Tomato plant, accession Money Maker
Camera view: vertical (180 deg); turntable rotation: 60 degrees
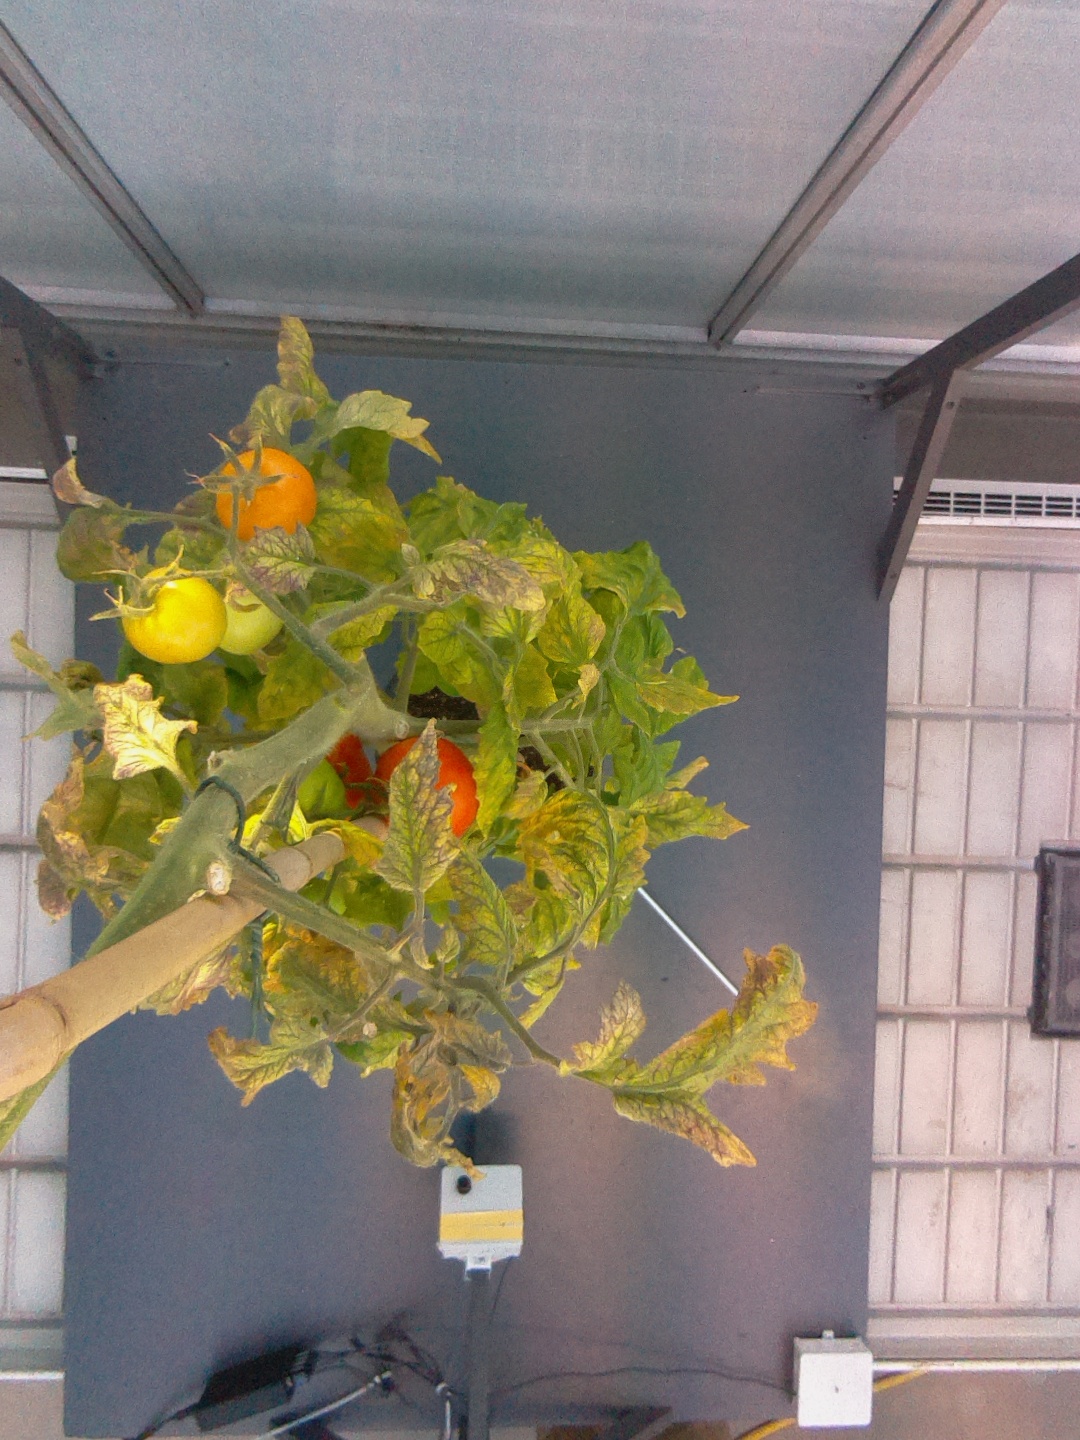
BBCH growth stage 82: 20%-30% of fruits show typical fully ripe color